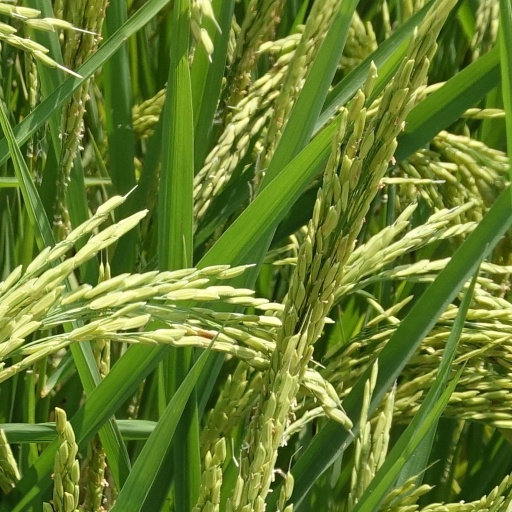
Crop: rice